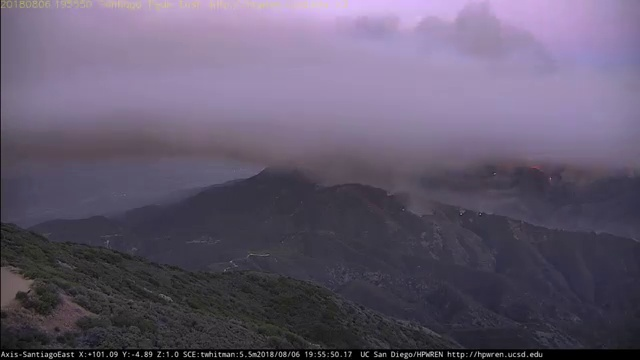
Fire: no
Smoke: yes